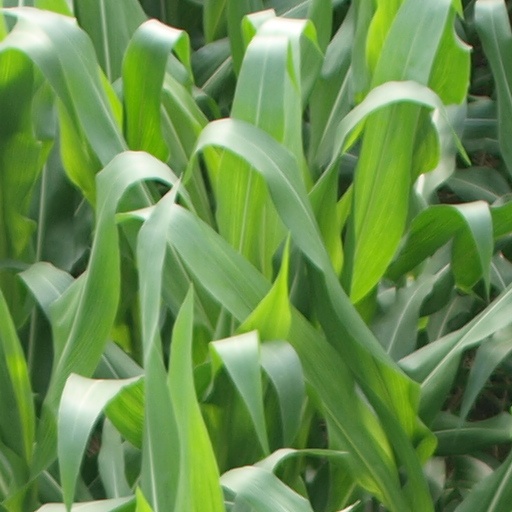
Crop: maize; corn